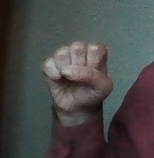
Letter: saad